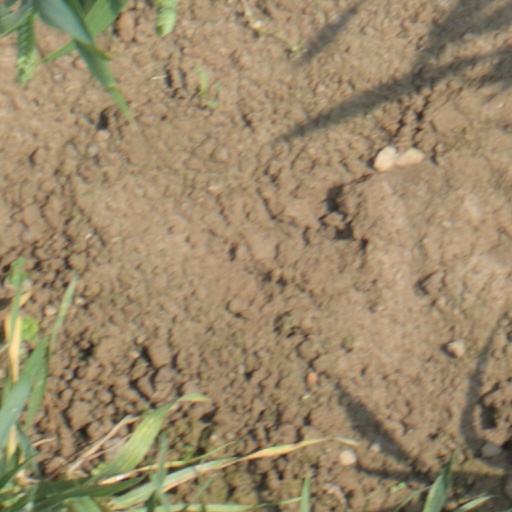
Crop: wheat